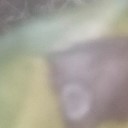
Label: Leaf_rust